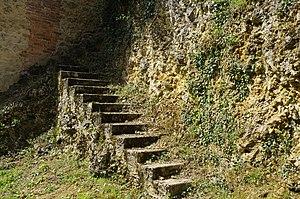
Teyjat, Dordogne, France.